Republic Protests

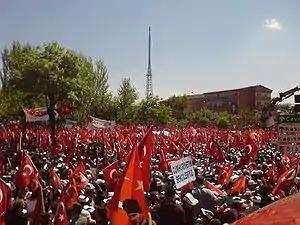
Demonstrators in Istanbul

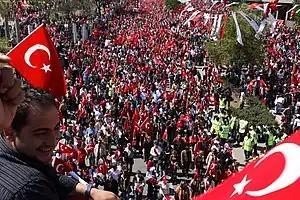
View over Çağlayan square during the rally

On 29 April a second rally was organized to start at 13:00 local time. Hundreds of thousands to more than one million gathered for the second protest at Abide-i Hürriyet (Monument of Liberty) in Çağlayan square in Istanbul in support of secularism in Turkey and against the candidacy of Abdullah Gül in the 2007 presidential election.